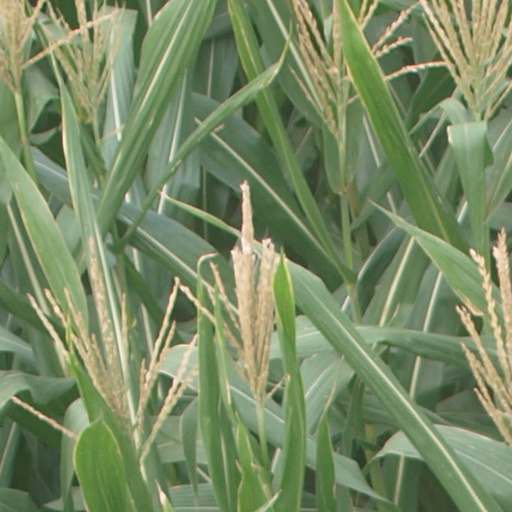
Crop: maize; corn